Blue Reflection

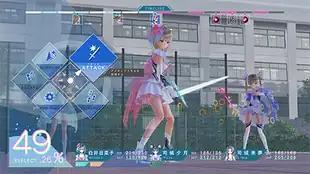
The player controls a party of three characters in turn-based battles against monsters.

"Blue Reflection" is a role-playing game, which follows a day cycle: in the morning, the player character goes to school, and sometimes meets other students on the way. Scenes occur during school, some of which involve questions from the player character's classmates, which affect their relationship to the player character depending on the player's answers; close friendships with characters enables additional support benefits during battles, and affects their attitudes towards the player during story sequences. The player can also interact with characters by messaging them through an in-game mobile app, which also allows the player to view character profiles and play minigames. After school, the player is allowed to move around freely; they can choose between various activities, including spending time with the classmates and creating items. After the player is done for the day, their character returns home, and the day ends with her going to sleep.